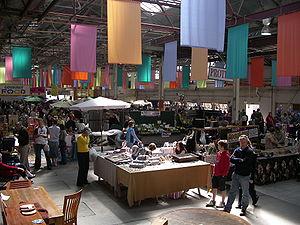
Canberra /kanbɛʁa/ est la capitale de l'Australie et du Territoire de la capitale australienne. La ville est située à l'extrémité sud du territoire de la capitale, à 280 kilomètres au sud-ouest de Sydney et à 680 km au nord-est de Melbourne. Le site de Canberra a été choisi comme capitale australienne en 1908 ; ce choix fut un compromis entre les deux villes rivales de Sydney et Melbourne, les deux plus grandes villes d'Australie. Le terme de « canberra » désigne un « lieu de rassemblement » en ngunnawal, la langue aborigène locale.